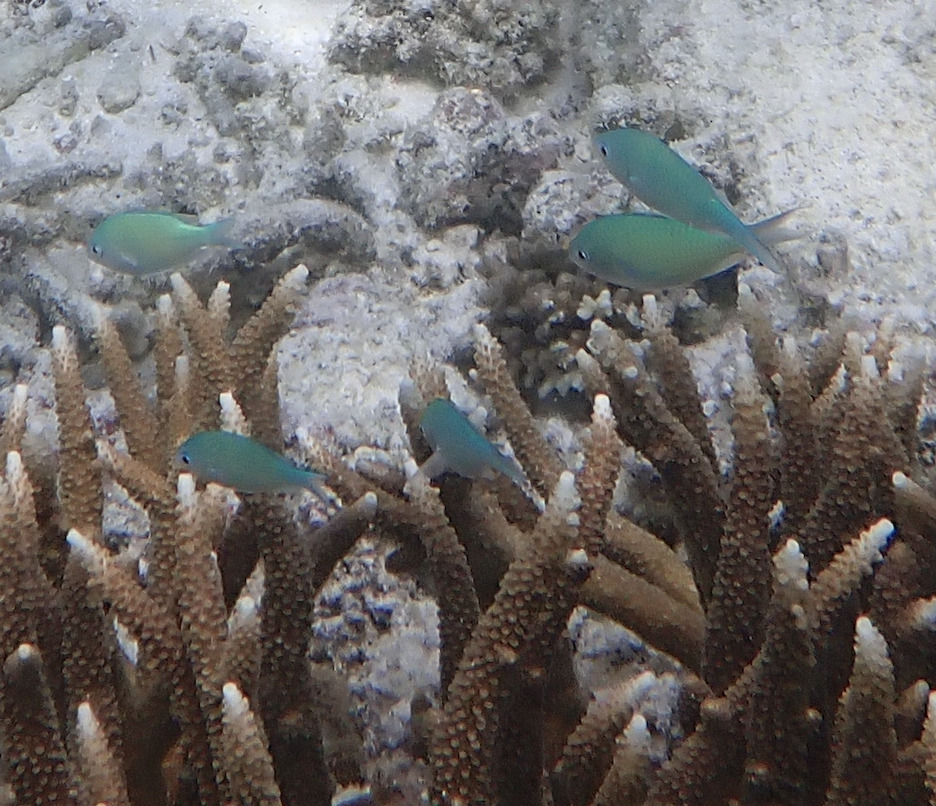
Chromis viridis (Blue-green Chromis)